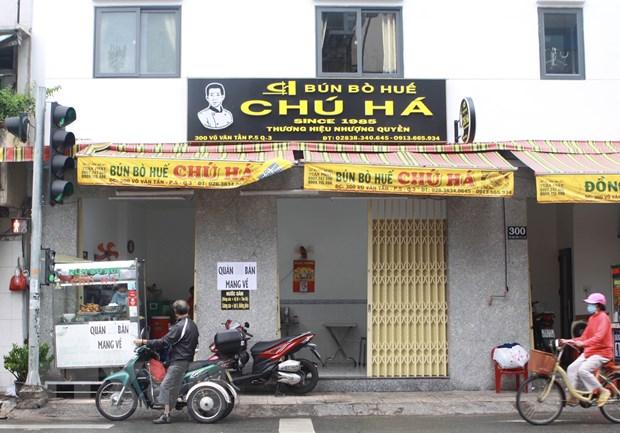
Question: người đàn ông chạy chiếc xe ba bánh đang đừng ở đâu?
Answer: người đàn ông chạy chiếc xe ba bánh đang đừng trước quán bún bò huế chú há